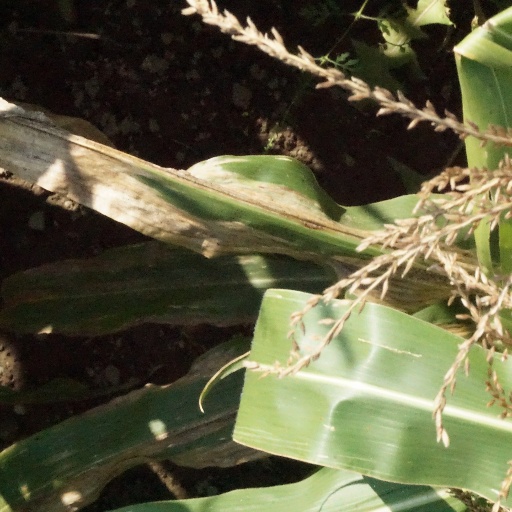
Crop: maize; corn